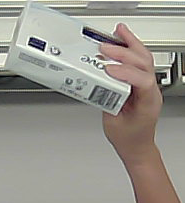
Product: dove_soap